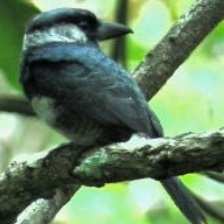
Species: BLACK BREASTED PUFFBIRD
Scientific name: NOTHARCHUS PECTORALIS